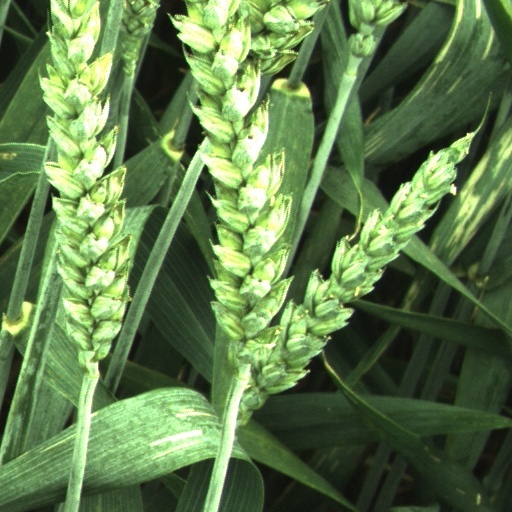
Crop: wheat